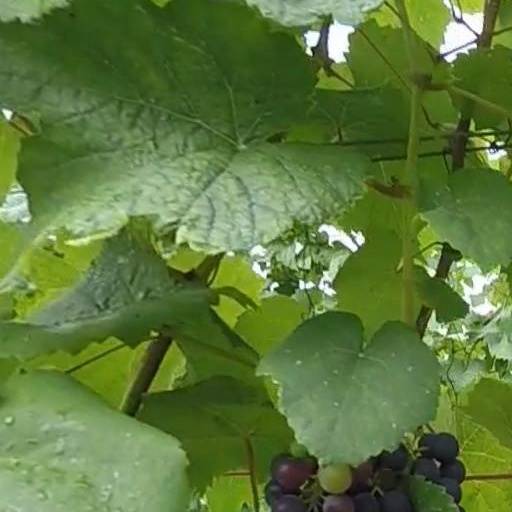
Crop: grape